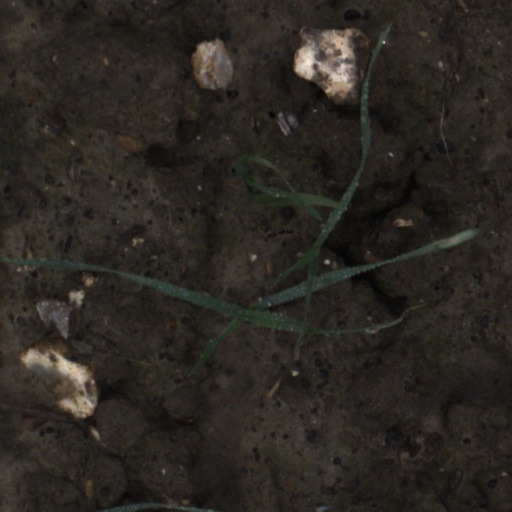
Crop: wheat